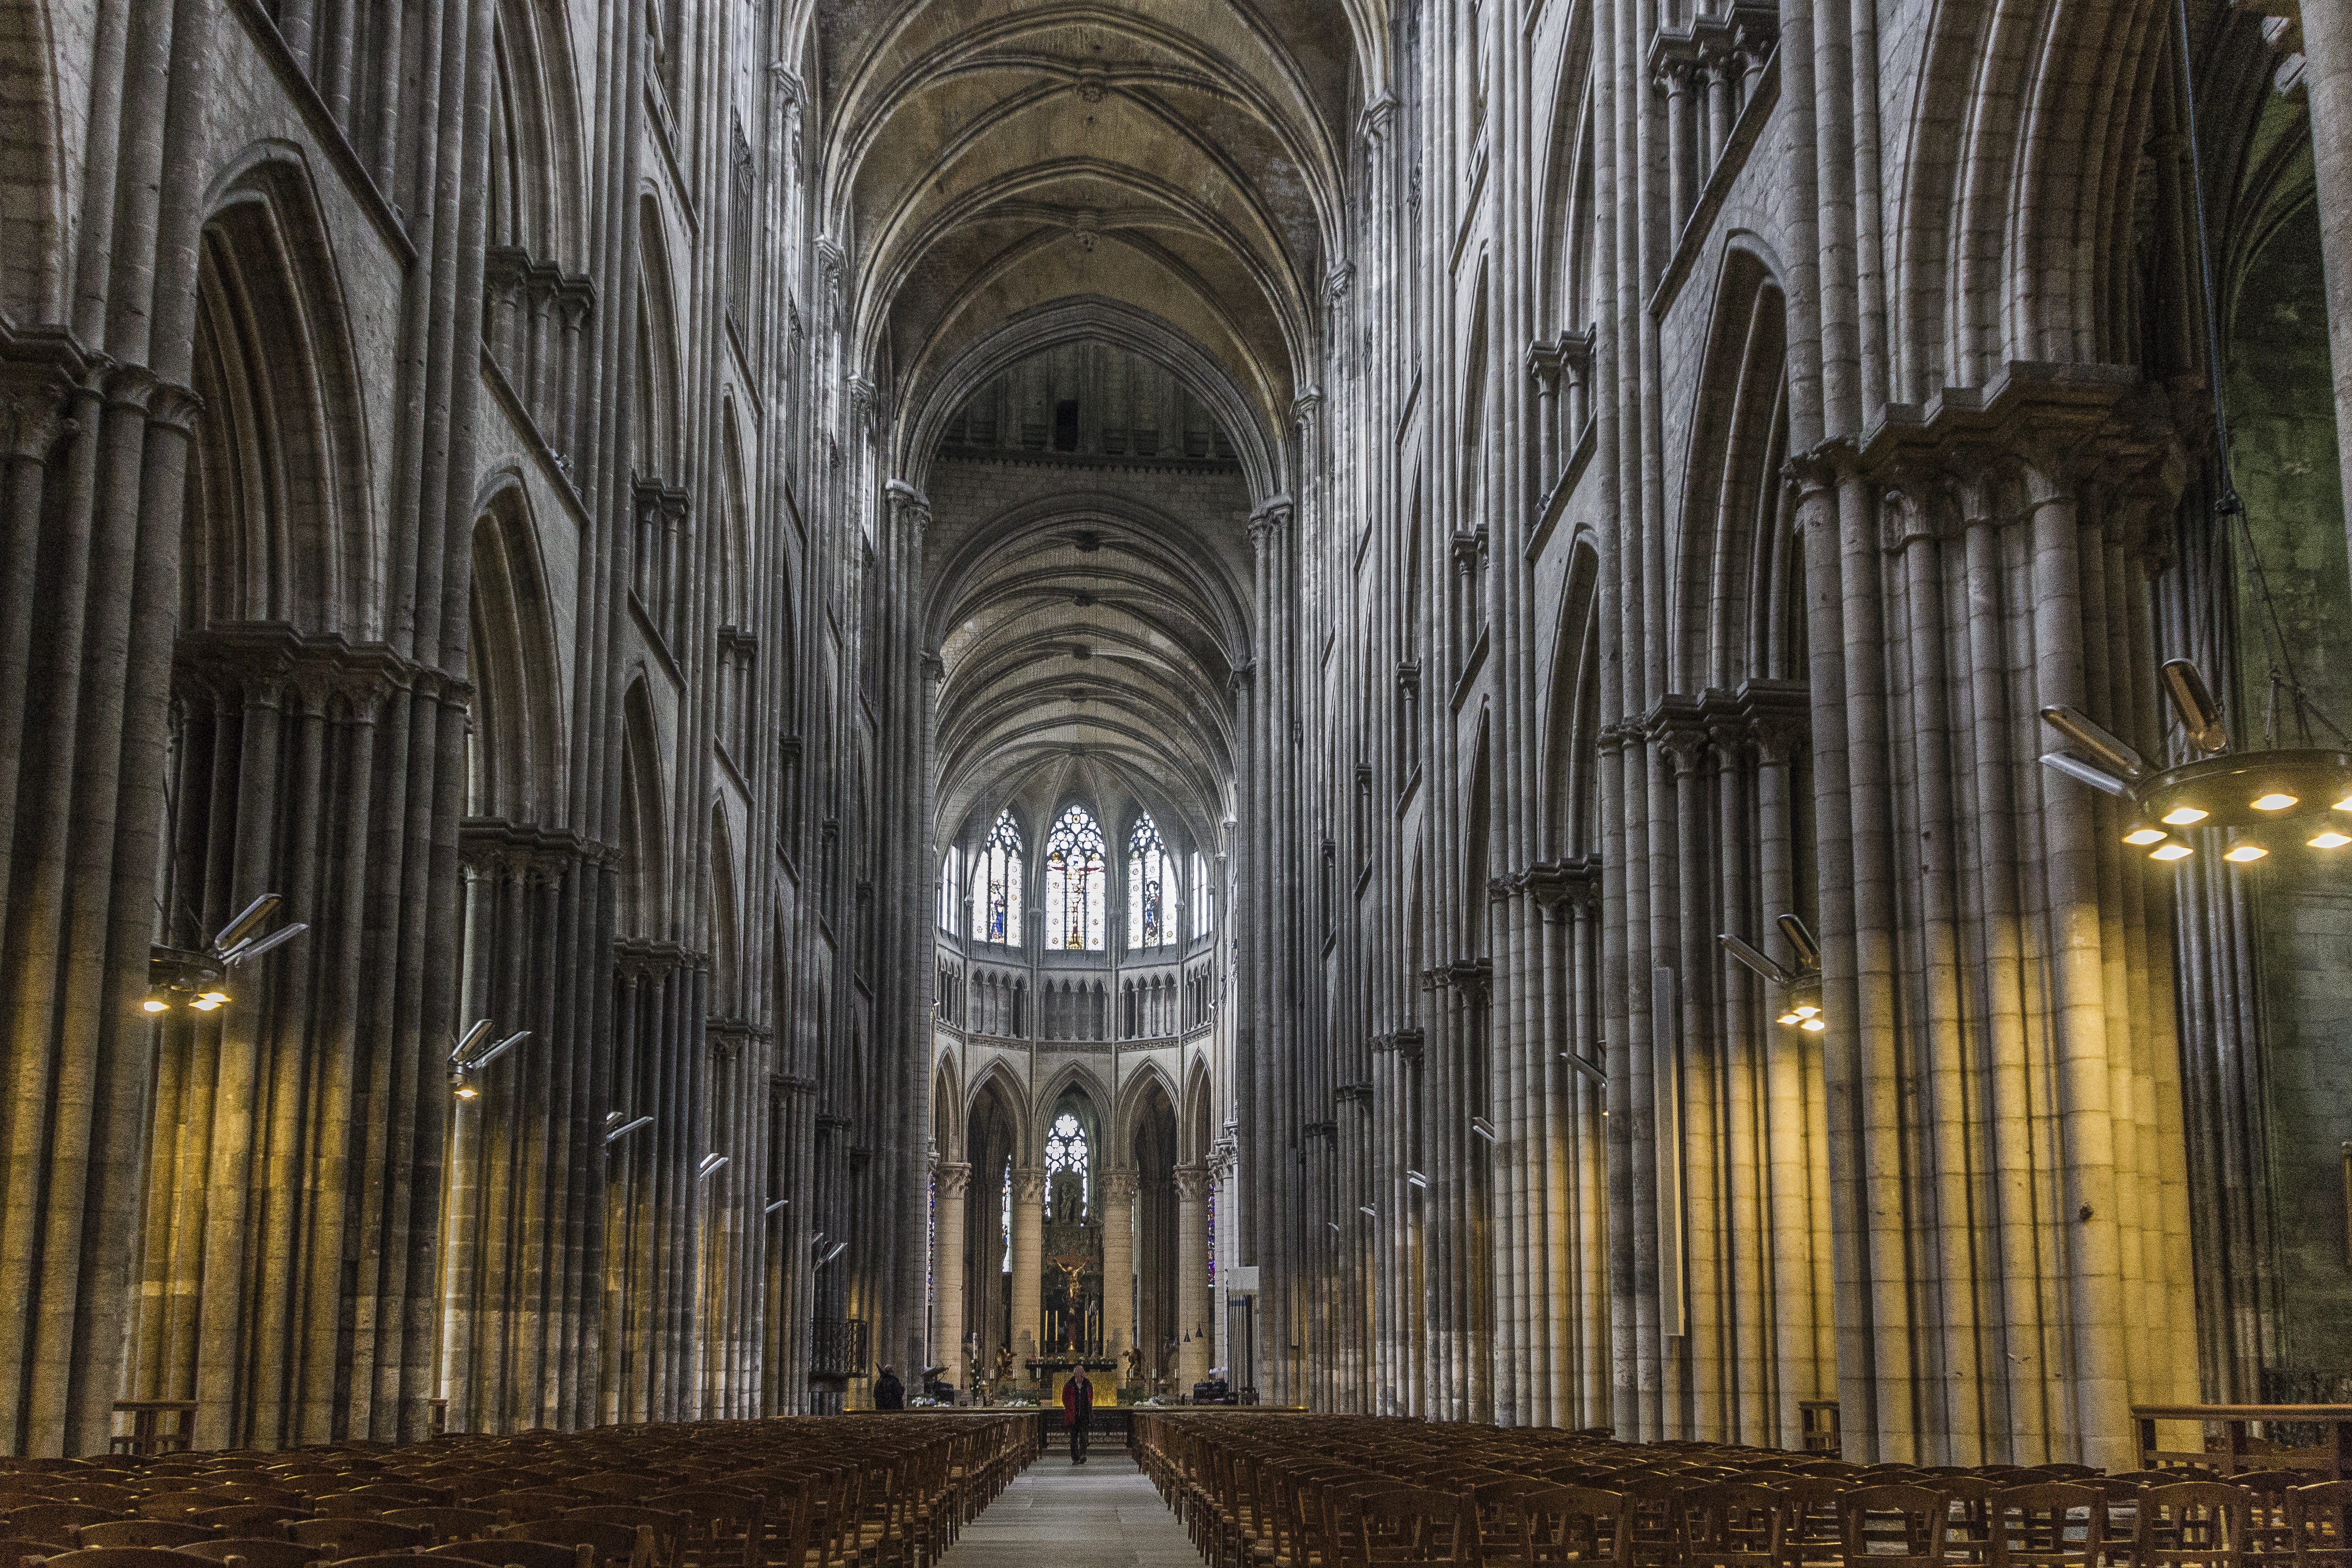
architecture, building, france, church, cathedral, chapel, gothic, place of worship, monastery, symmetry, normandy, abbey, gothic architecture